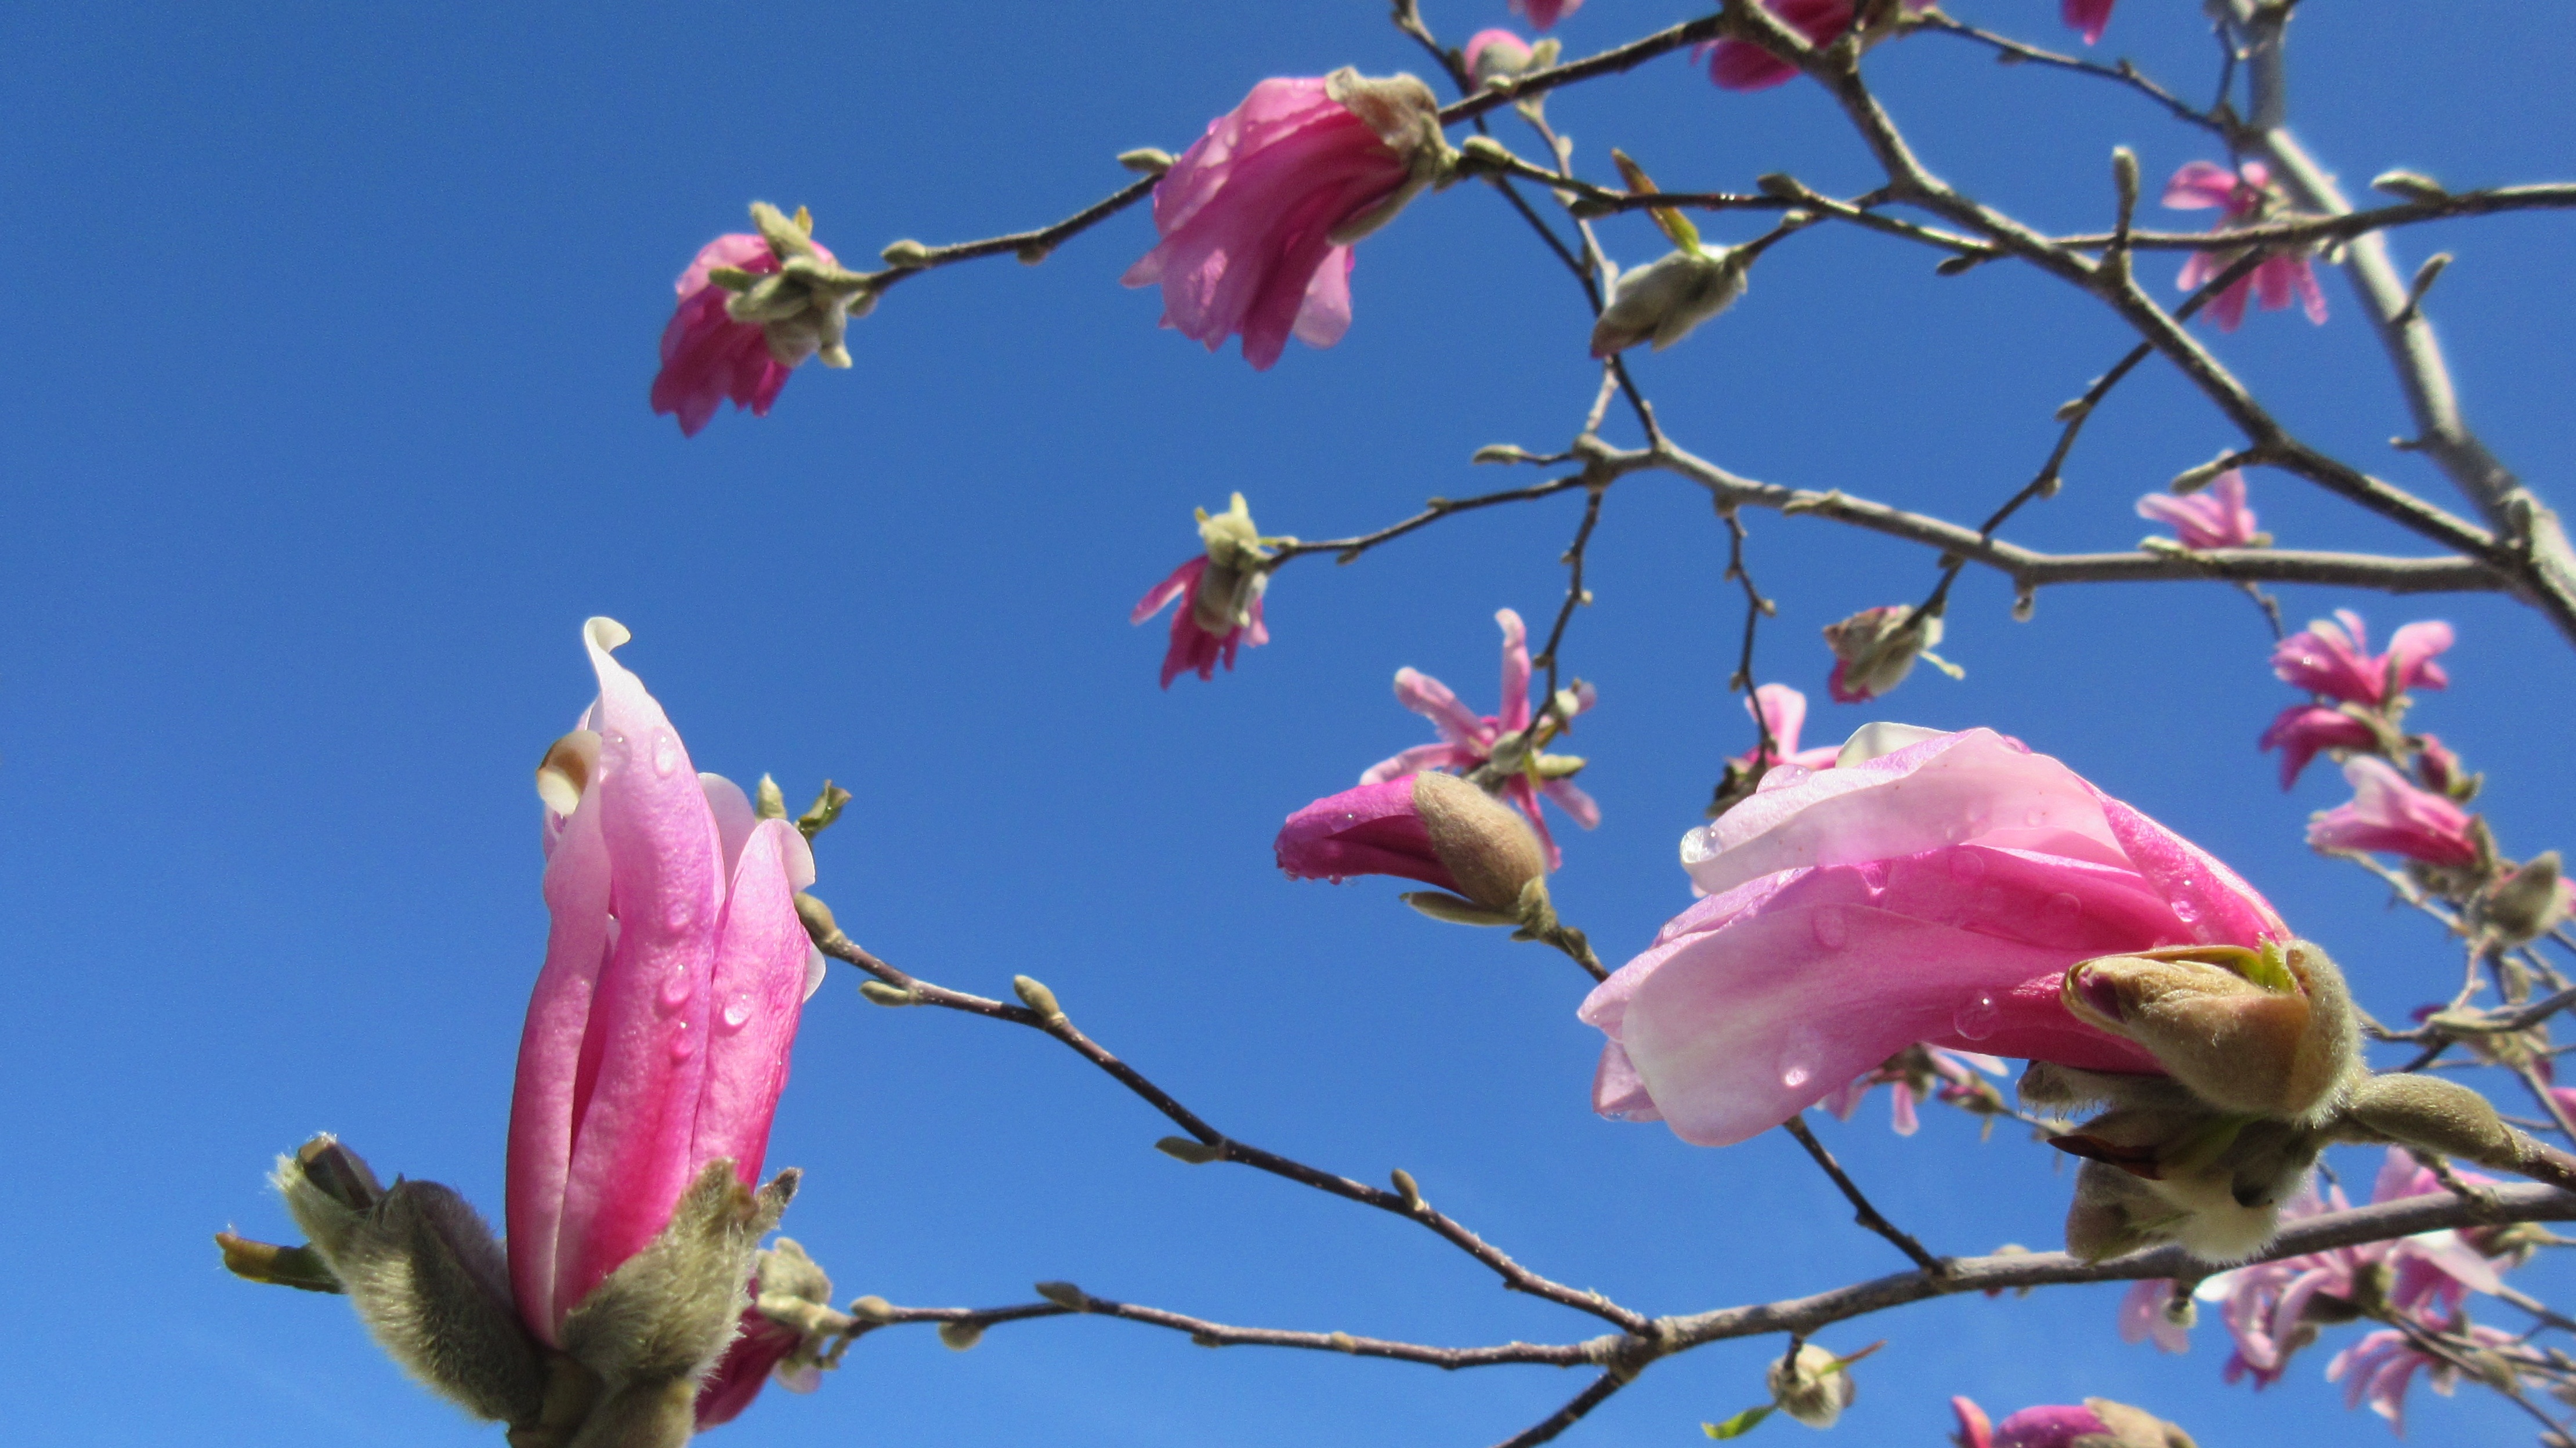
nature, branch, blossom, plant, flower, petal, spring, botany, pink, flora, magnolia, flowering plant, land plant